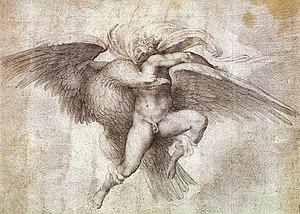
Un aigle est le nom vernaculaire de certains grands rapaces planeurs diurnes de la famille des Accipitridés. Dans la nomenclature aviaire en langue française, le terme désigne trente-huit espèces d'oiseaux qui constituent douze genres.
Michel-Ange [mikɛlɑ̃ʒ], de son vrai nom Michelangelo di Lodovico Buonarroti Simoni [mikeˈland͡ʒelo di lodoˈviːko ˌbwɔnarˈrɔːti siˈmoːni], est un sculpteur, peintre, architecte, poète et urbaniste florentin de la Haute Renaissance.